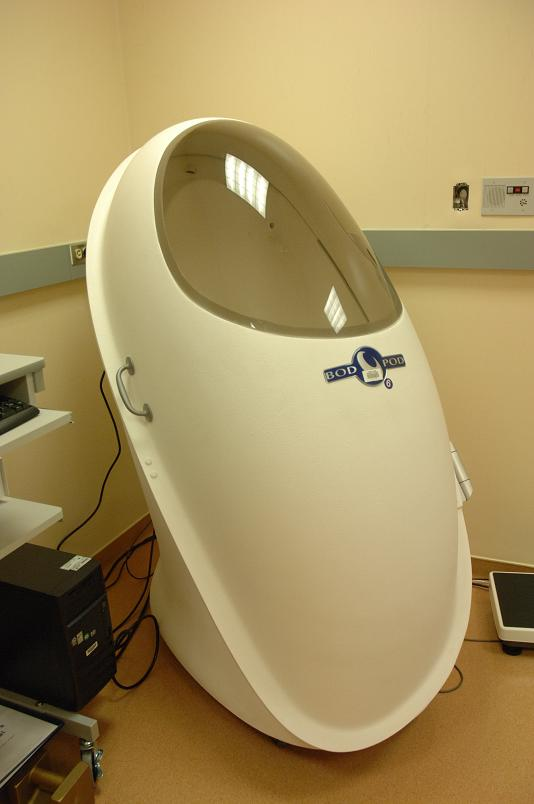
The BodPod in the Metabolic Clinical Research Unit of the National Institute of Diabetes and Digestive and Kidney Diseases is used to provide a whole-body measurement of body volume. Together with weight, this is used to determine the overall lean
Specialty: nephrology
Anatomy: genitourinary
Finding: disease
Diagnosis: disease